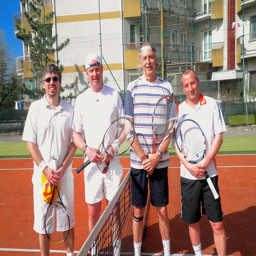
A group of people at a tennis court with rackets
Four men standing around on a tennis court posing for a picture.
Four men standing together near a tennis net and holding tennis rackets.
a few guys standing up  on a court with rackets
A group of men standing on a court with tennis rackets.